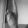
ASL letter: K